Government of Macedonia (ancient kingdom)

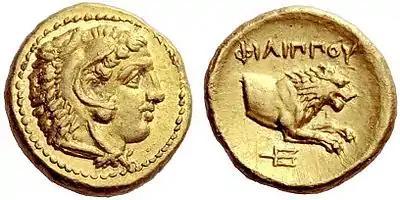
A gold half of Philip II of Macedon produced at the government mint of Pella, bearing the head of a young Heracles wearing the Nemean Lion's skin on the obverse and on the reverse the lion's forepart

The first government of ancient Macedonia was established by the Argead dynasty of Macedonian kings during the Archaic period (8th–5th centuries BC). The early history of the ancient kingdom of Macedonia is obscure because of shortcomings in the historical record; little is known of governmental institutions before the reign of Philip II during the late Classical period (480–336 BC). These bureaucratic organizations evolved in complexity under his successor Alexander the Great and the subsequent Antipatrid and Antigonid dynasties of Hellenistic Greece (336–146 BC). Following the Roman victory in the Third Macedonian War over Perseus of Macedon in 168 BC, the Macedonian monarchy was abolished and replaced by four client state republics. After a brief revival of the monarchy in 150–148 BC, the Fourth Macedonian War resulted in another Roman victory and the establishment of the Roman province of Macedonia.